Longwood, Featherston

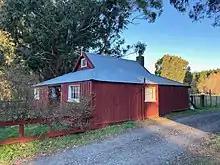
Farm worker housing built around 1857 on the grounds of Longwood

Longwood was established as a Wairarapa sheep station in 1857 by English solicitor Henry Bunny (1822–1891), who had come to New Zealand in 1853 fleeing bankruptcy and built up a law practice in Wellington. In 1853 the Crown had purchased the Owhango Block of land in South Wairarapa from Ngāti Kahungunu, and in 1856 established the settlement of Featherston, dividing the land into urban and (expensive) rural sections, one of which was purchased by Bunny.